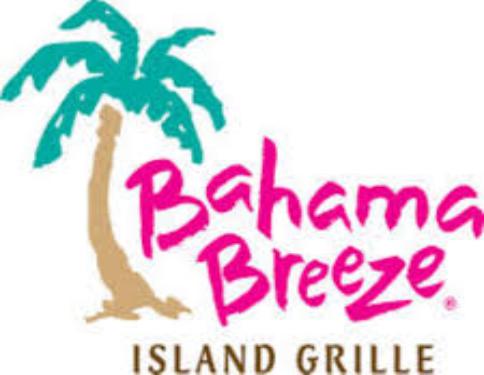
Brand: bahama breeze
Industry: Leisure